Copenhagen Metro

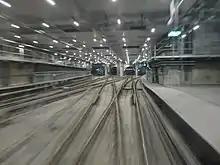
Underground junction of the M3 and M4 lines. The tunnels in the middle are for the M3 line, and the outer tunnels for the M4 line.

Lines M3 and M4 serve the City Circle Line. The M3 opened on 29 September 2019, and its trains operate on the entire circle in either direction. The M3 has transfers to M1 and M2 at Frederiksberg and Kongens Nytorv. The line is estimated to carry 240,000 daily passengers, bringing the metro's total daily ridership to 460,000.